European People's Party

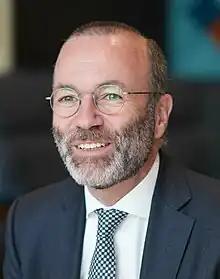
President of the EPP Manfred Weber

Concerns that the Hungarian ruling party Fidesz and its leader Viktor Orbán were undermining the rule of law in Hungary caused a split in the EPP in the run-up of the 2019 European Parliament election. On one hand, the EPP had been reluctant for years to address Fidesz's stance against the rule of law, expressed by the Article 7 proceedings of the European Parliament. On the other hand, European Commission President Jean-Claude Juncker, a prominent EPP-member, stated "I believe his [Fidesz's] place is not in the European People's Party". Orbán's campaigns targeting billionaire George Soros and Jean-Claude Juncker carried wide reverberations for Europe questioning the EPP's effort to install its lead candidate Manfred Weber as the next President of the European Commission.